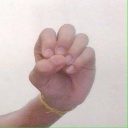
अक्षर: उ